French Carmel

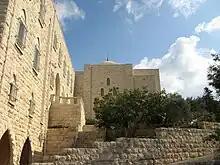
Our Lady of Mount Carmel Monastery

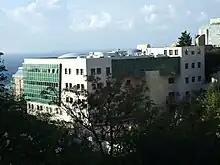
Leo Baeck school

French Carmel is a neighbourhood of Haifa in Israel, located on the western slopes of Mount Carmel. The population is predominantly Jewish.